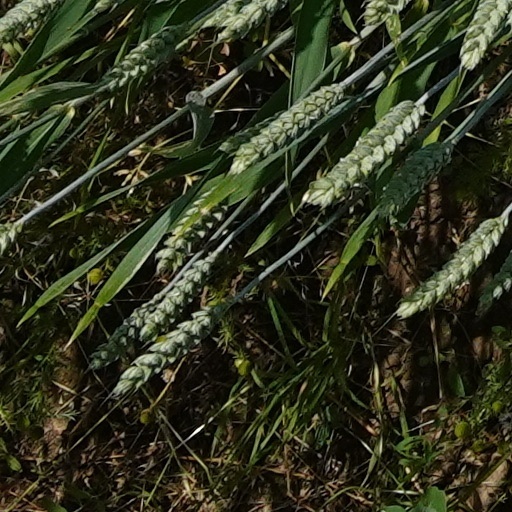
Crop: wheat